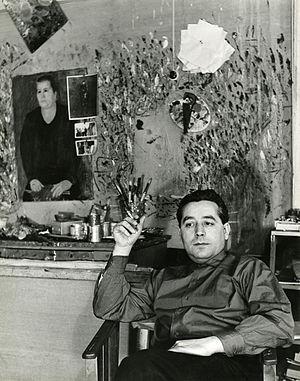
Bruno Cassinari, né à Plaisance le 29 octobre 1912 et mort à Milan le 26 mars 1992, est un peintre et sculpteur italien.